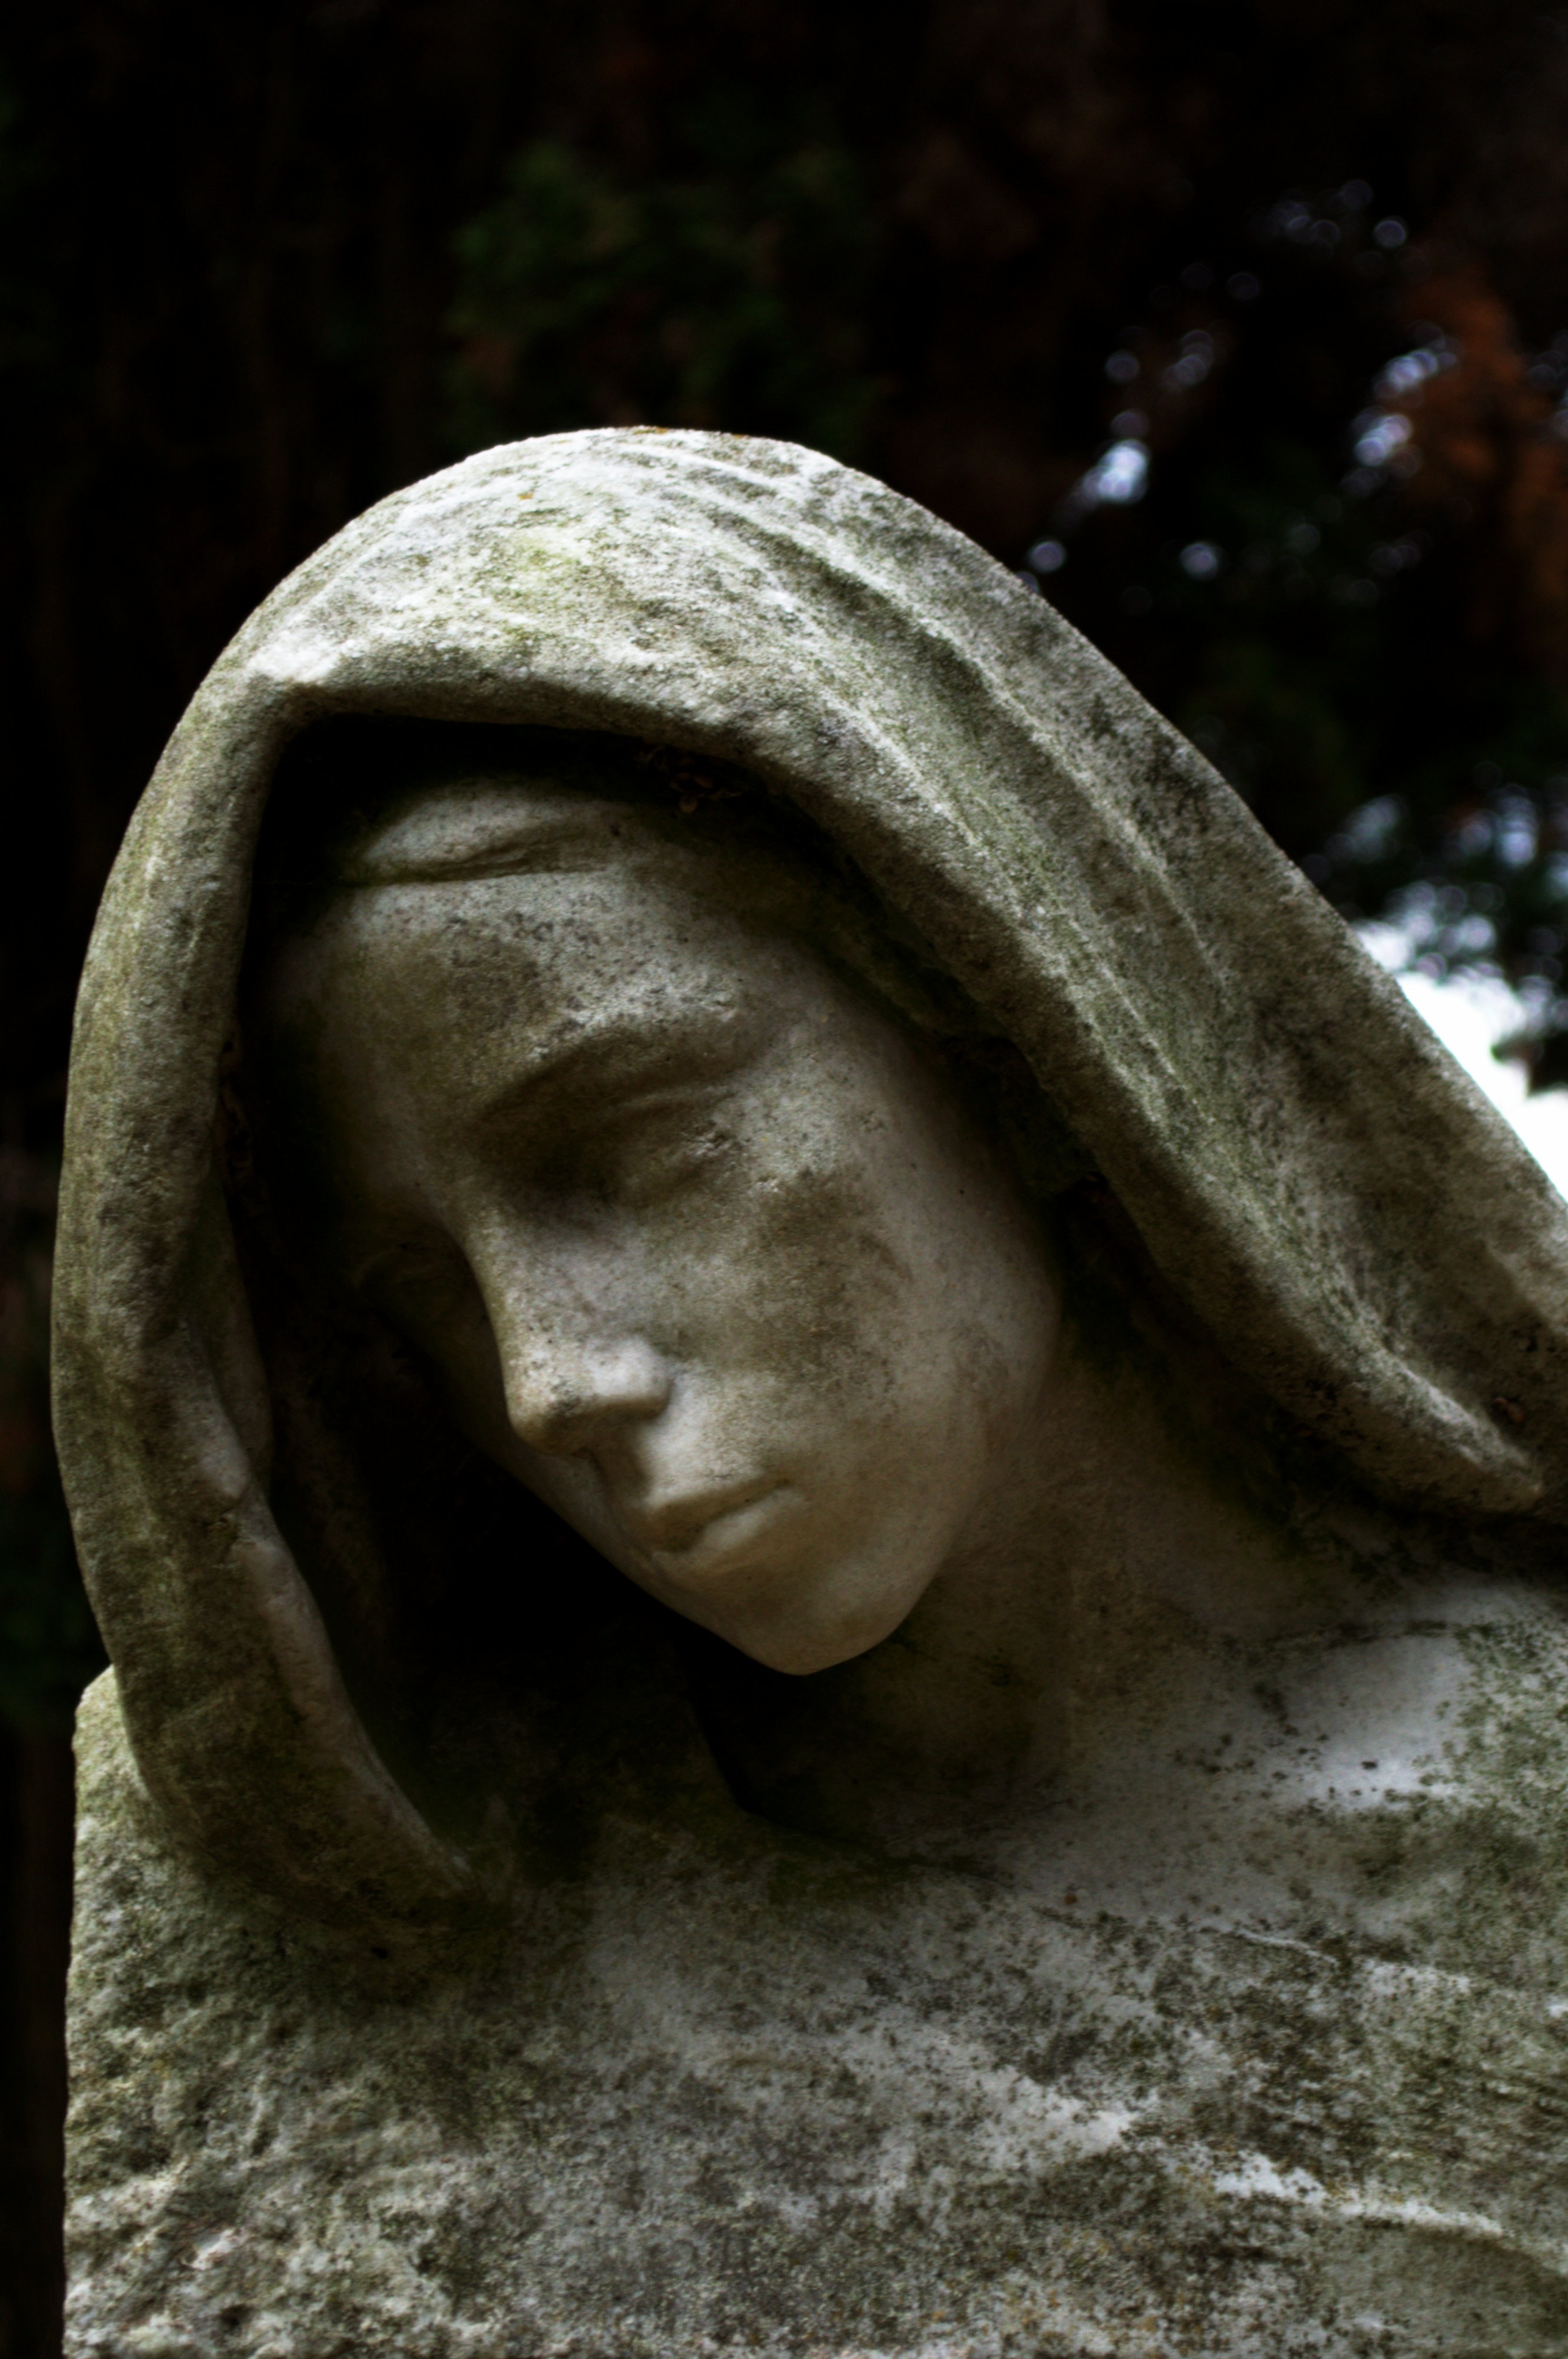
rock, girl, woman, photography, stone, monument, statue, cemetery, christian, close up, face, sculpture, art, figure, temple, faith, head, maria, virgin, carving, melancholic, sculptor, madonna, stone figure, ancient history